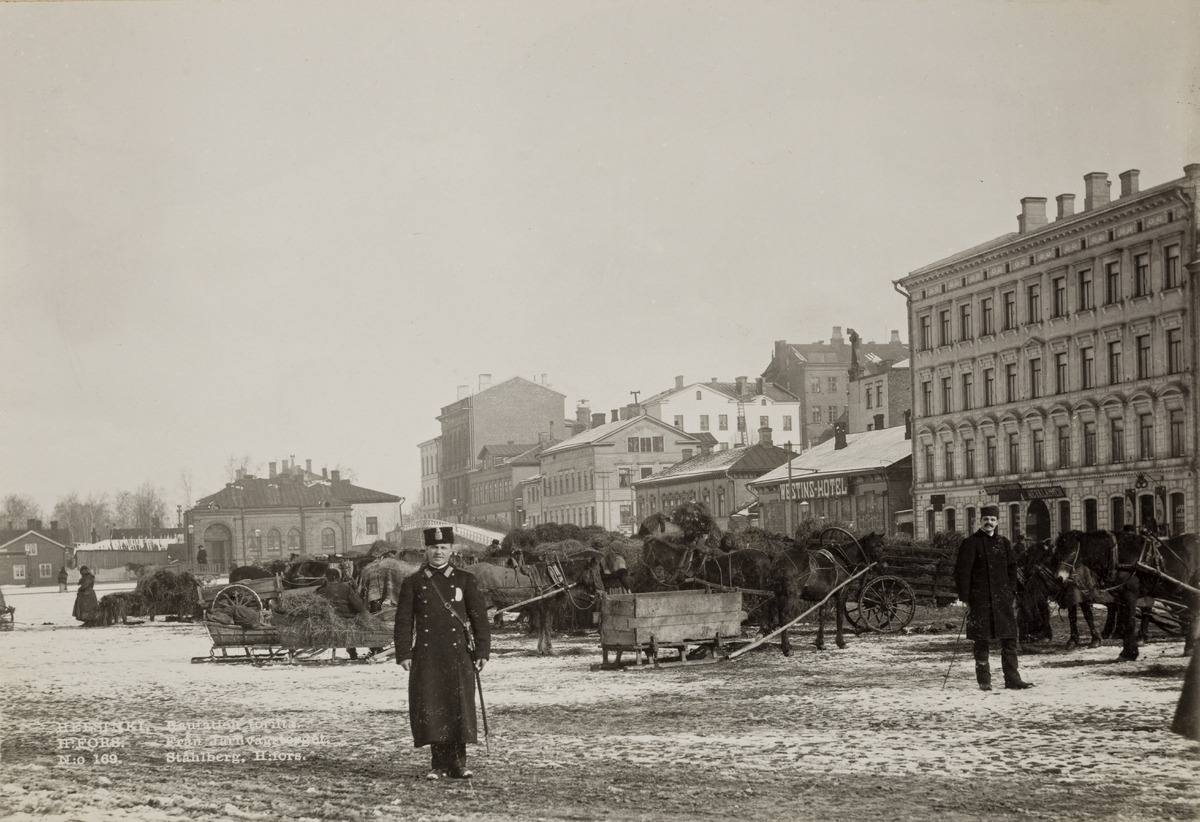
Heinäkauppaa Rautatientorilla, kuvan oikeassa reunassa Mikonkatu
sisällön kuvaus: Heinäkauppaa Rautatientorilla, kuvan oikeassa reunassa Mikonkatu. mustavalkoinen
Kuvaaja: Ståhlberg, Karl Emil, valokuvaaja
Ajankohta: kuvausaika 1890 n.
Paikka: Suomi, Uusimaa, Helsinki, Kluuvi Helsinki, Rautatientori
Aiheet: torit, kadut, heinä, hevosajoneuvot, kuljettajat, jalankulkijat